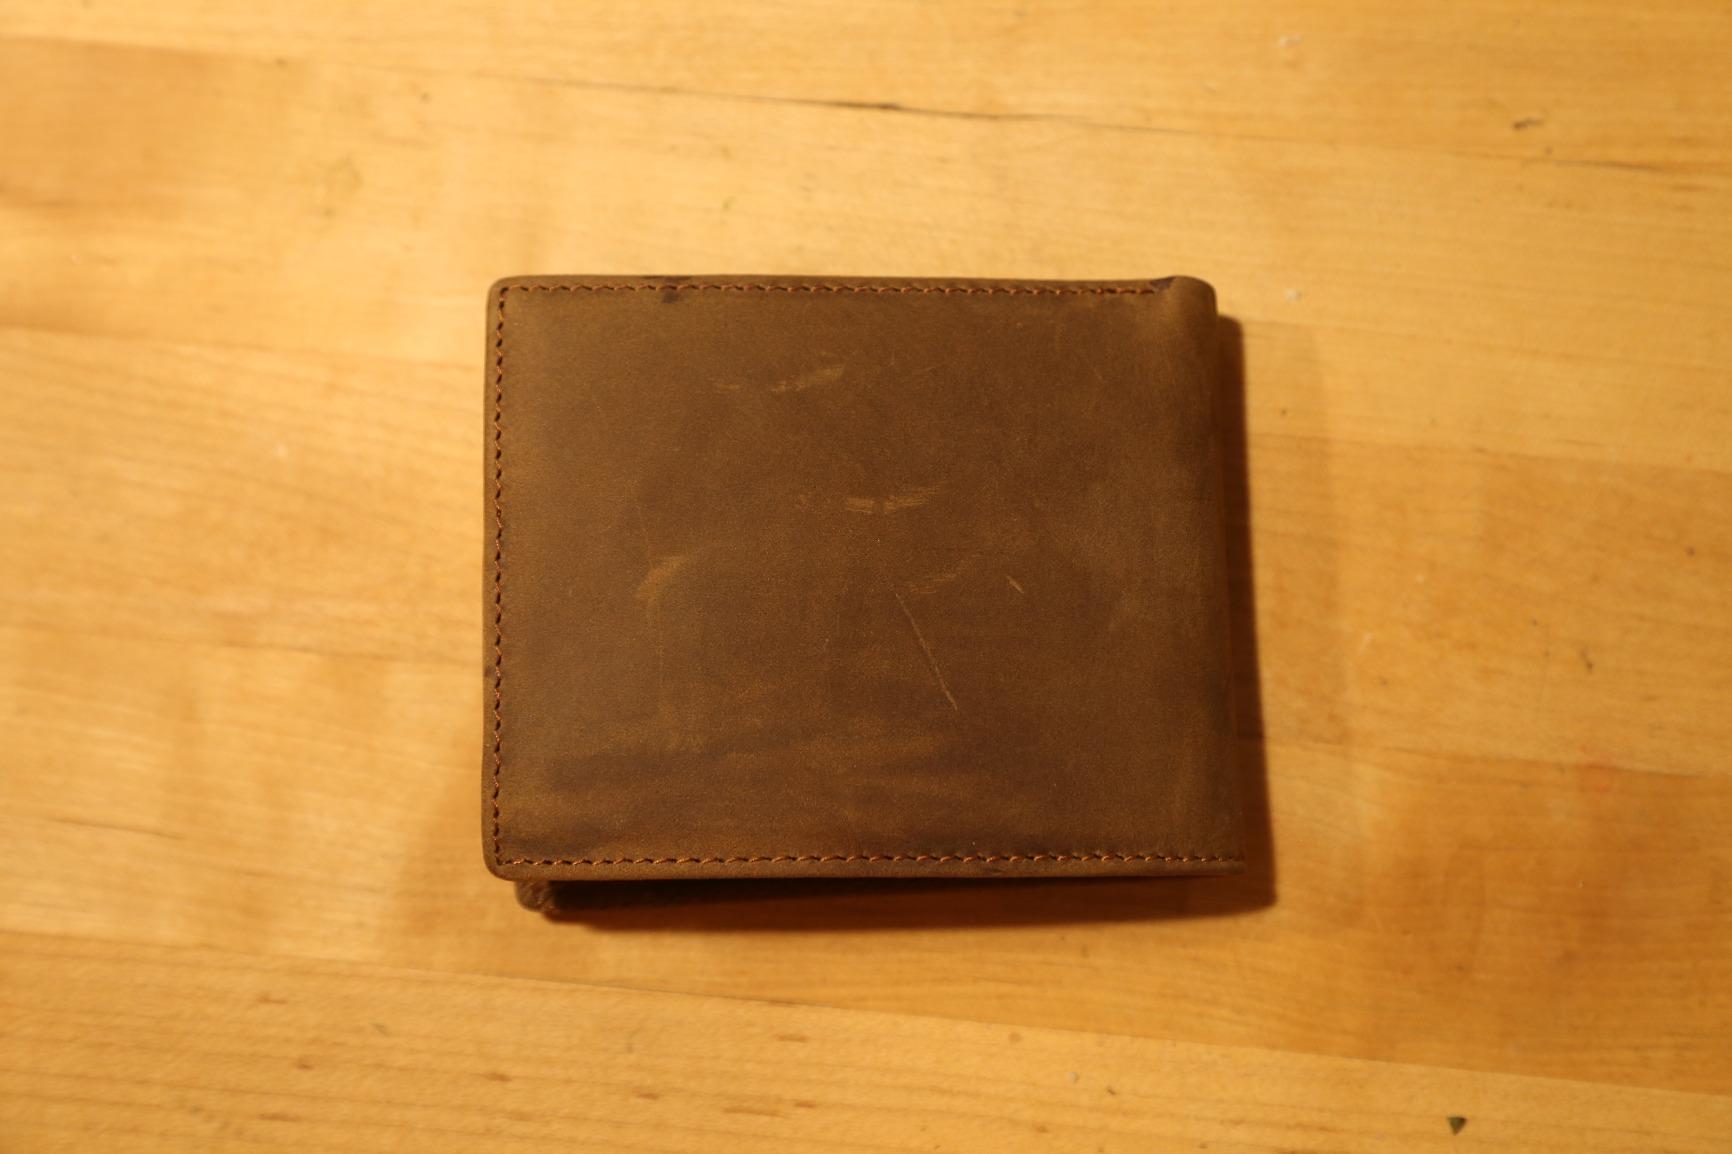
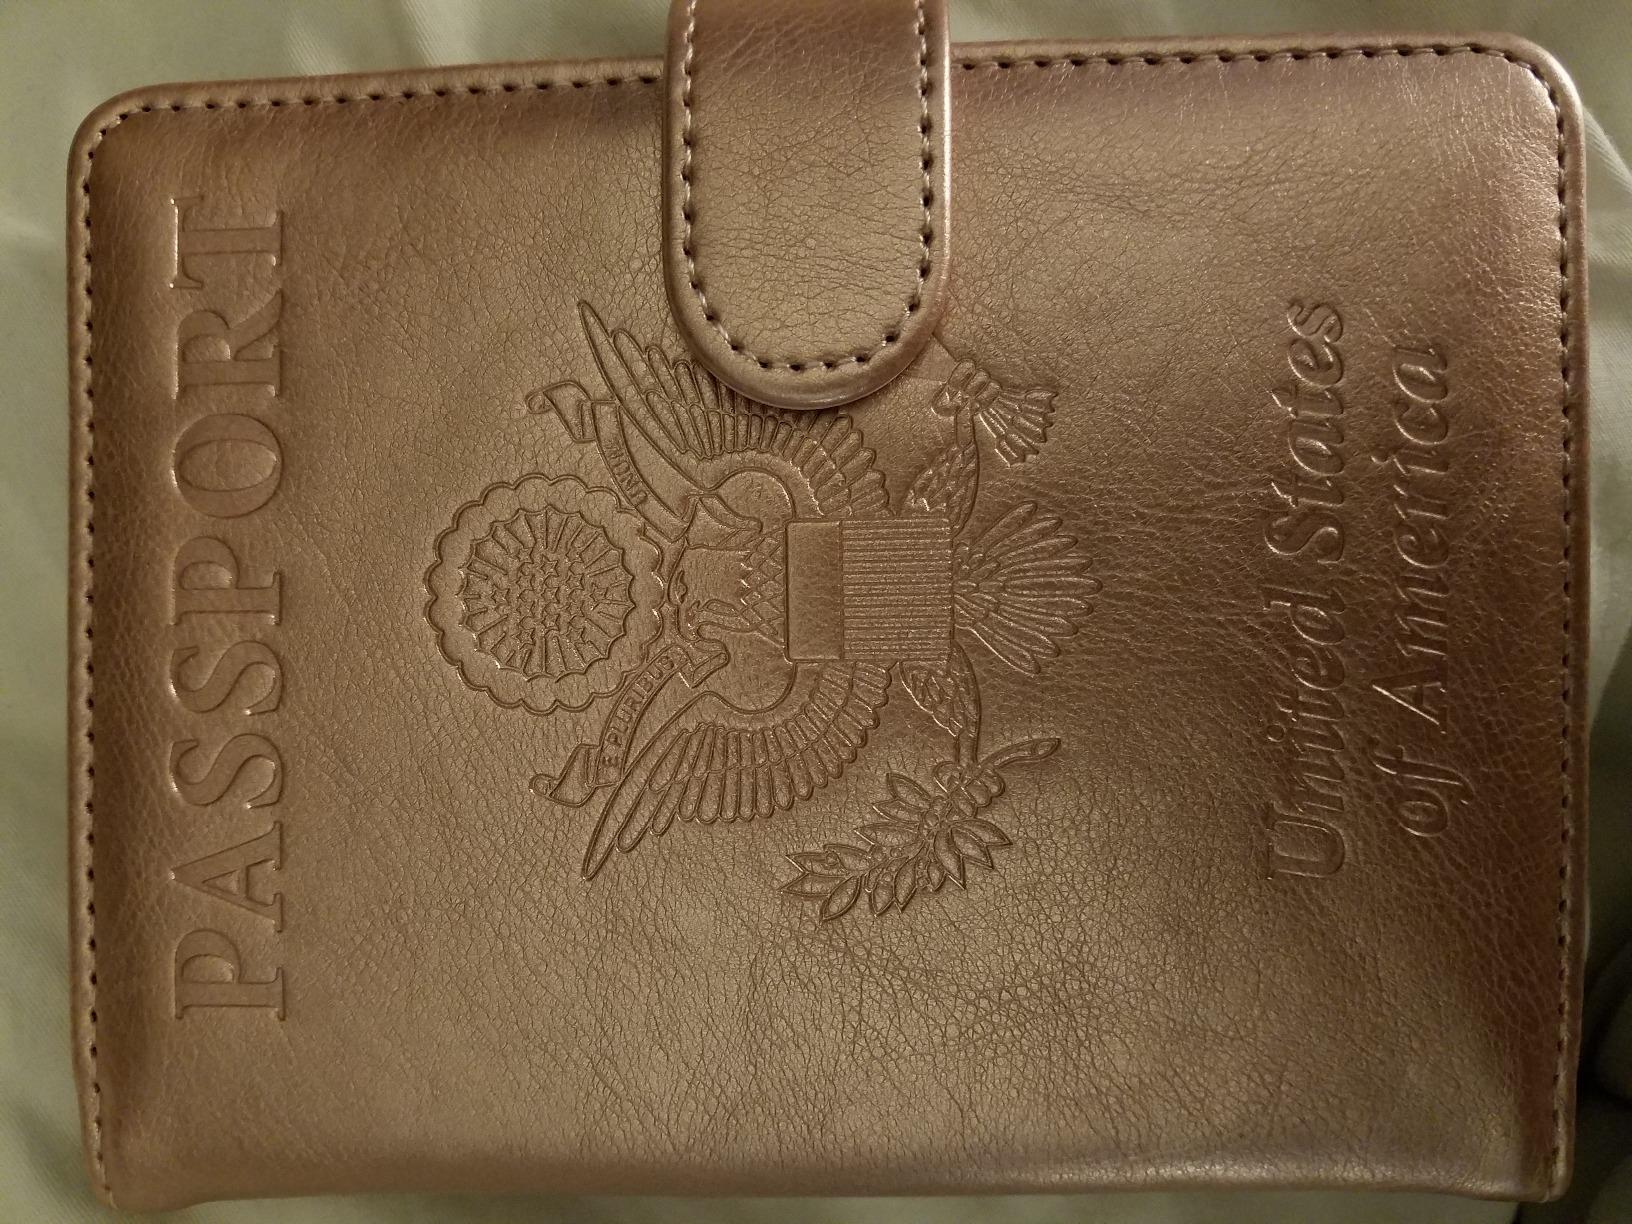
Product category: accessories_wallet
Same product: no